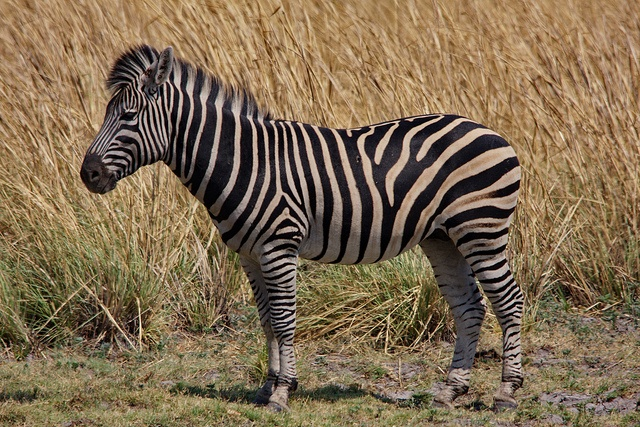
A zebra standing in short grass with an are of very tall grass behind.
A black and white striped zebra standing outside.
The striped zebra stands next to the tall grass.
A zebra is standing in the middle of a field.
A lone zebra stands in front of a field of tall foliage.